Herman Darewski

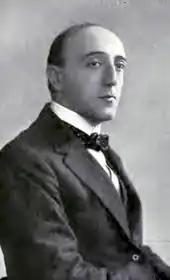
middle-aged white man, clean-shaven, with dark, receding hair, dressed in a suit and bowtie

Herman Darewski (17 April 1883 – 2 June 1947) was a British composer and conductor of theatrical music. His most successful work was perhaps "The Better 'Ole", which ran for over 800 performances in its original London production in 1917. Some of his songs became very successful in musical revues.